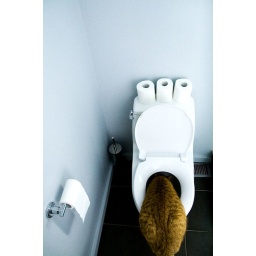
We put water in his bowl but he never drinks it.